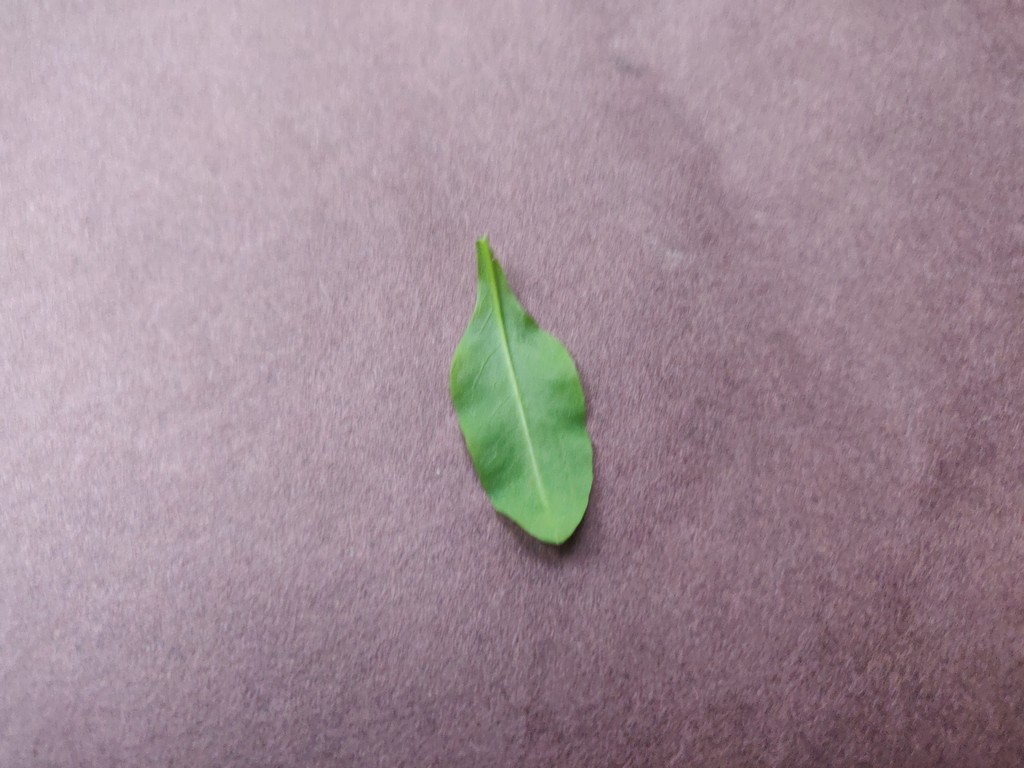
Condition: Healthy
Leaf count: single
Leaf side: back